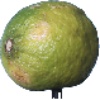
Label: Limes 1